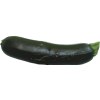
Label: dark_zucchini